Talavera de la Reina

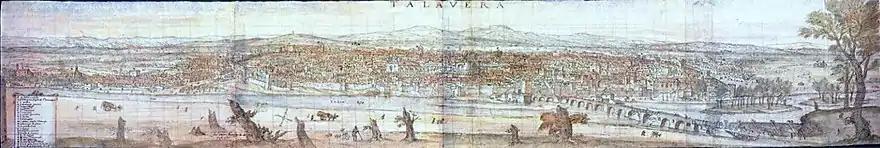
View of Talavera by Anton van den Wyngaerde (c. 1567).

Upon the death of King Charles II in November 1700, two powerful nations fought for the Spanish Crown. Talavera supported Philip V's French faction, which was the winner.